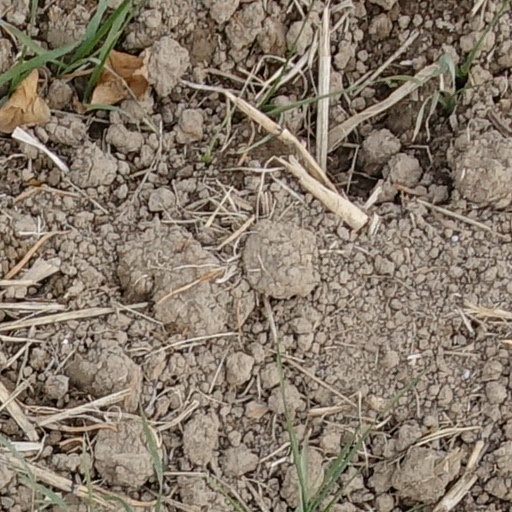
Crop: wheat